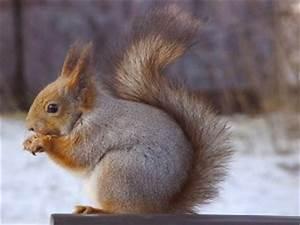
squirrel